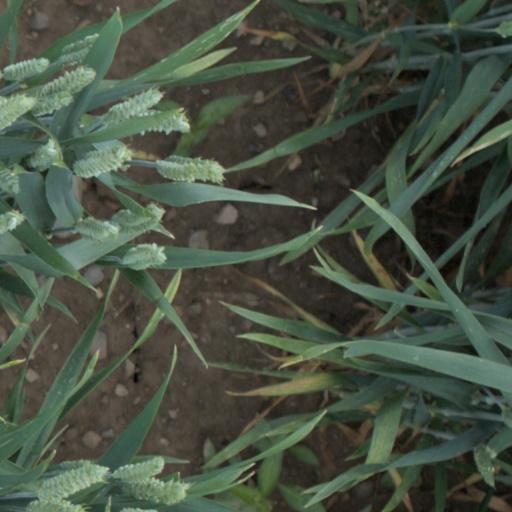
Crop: wheat